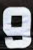
Number: 9